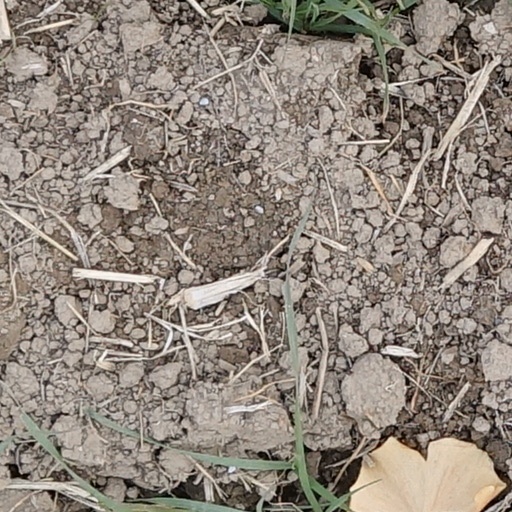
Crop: wheat